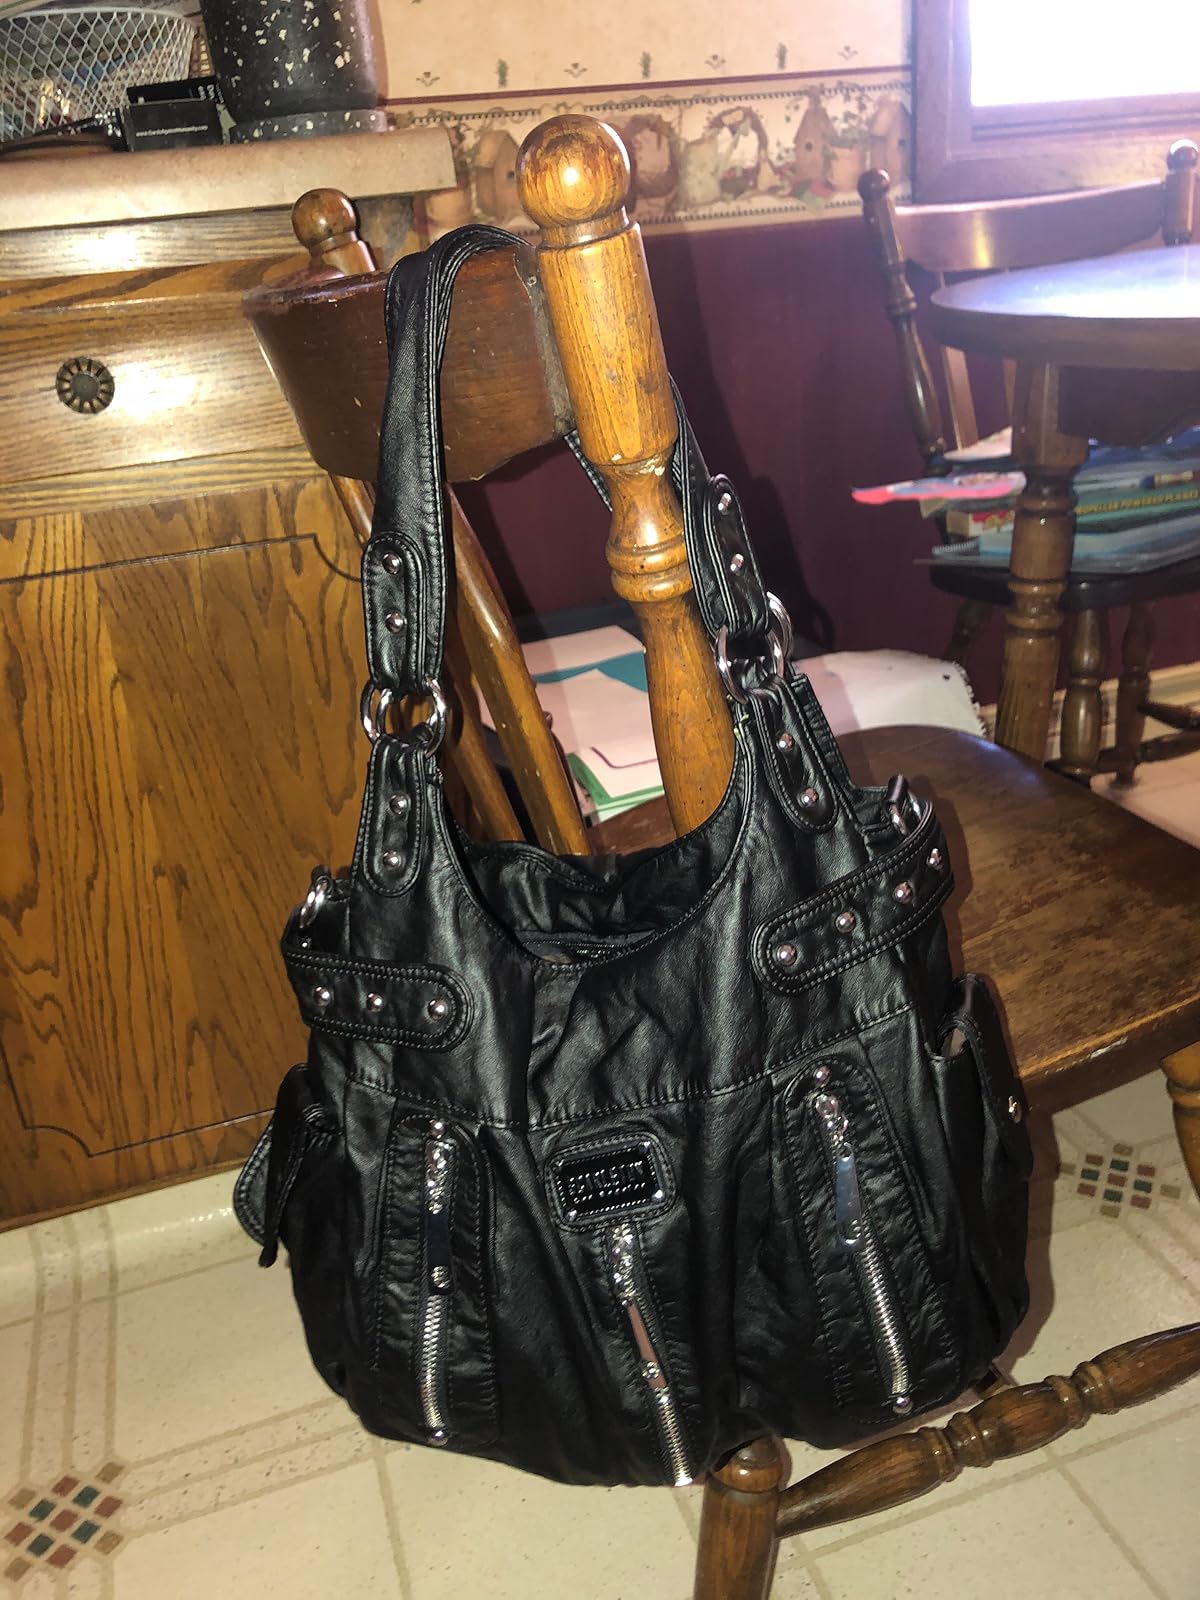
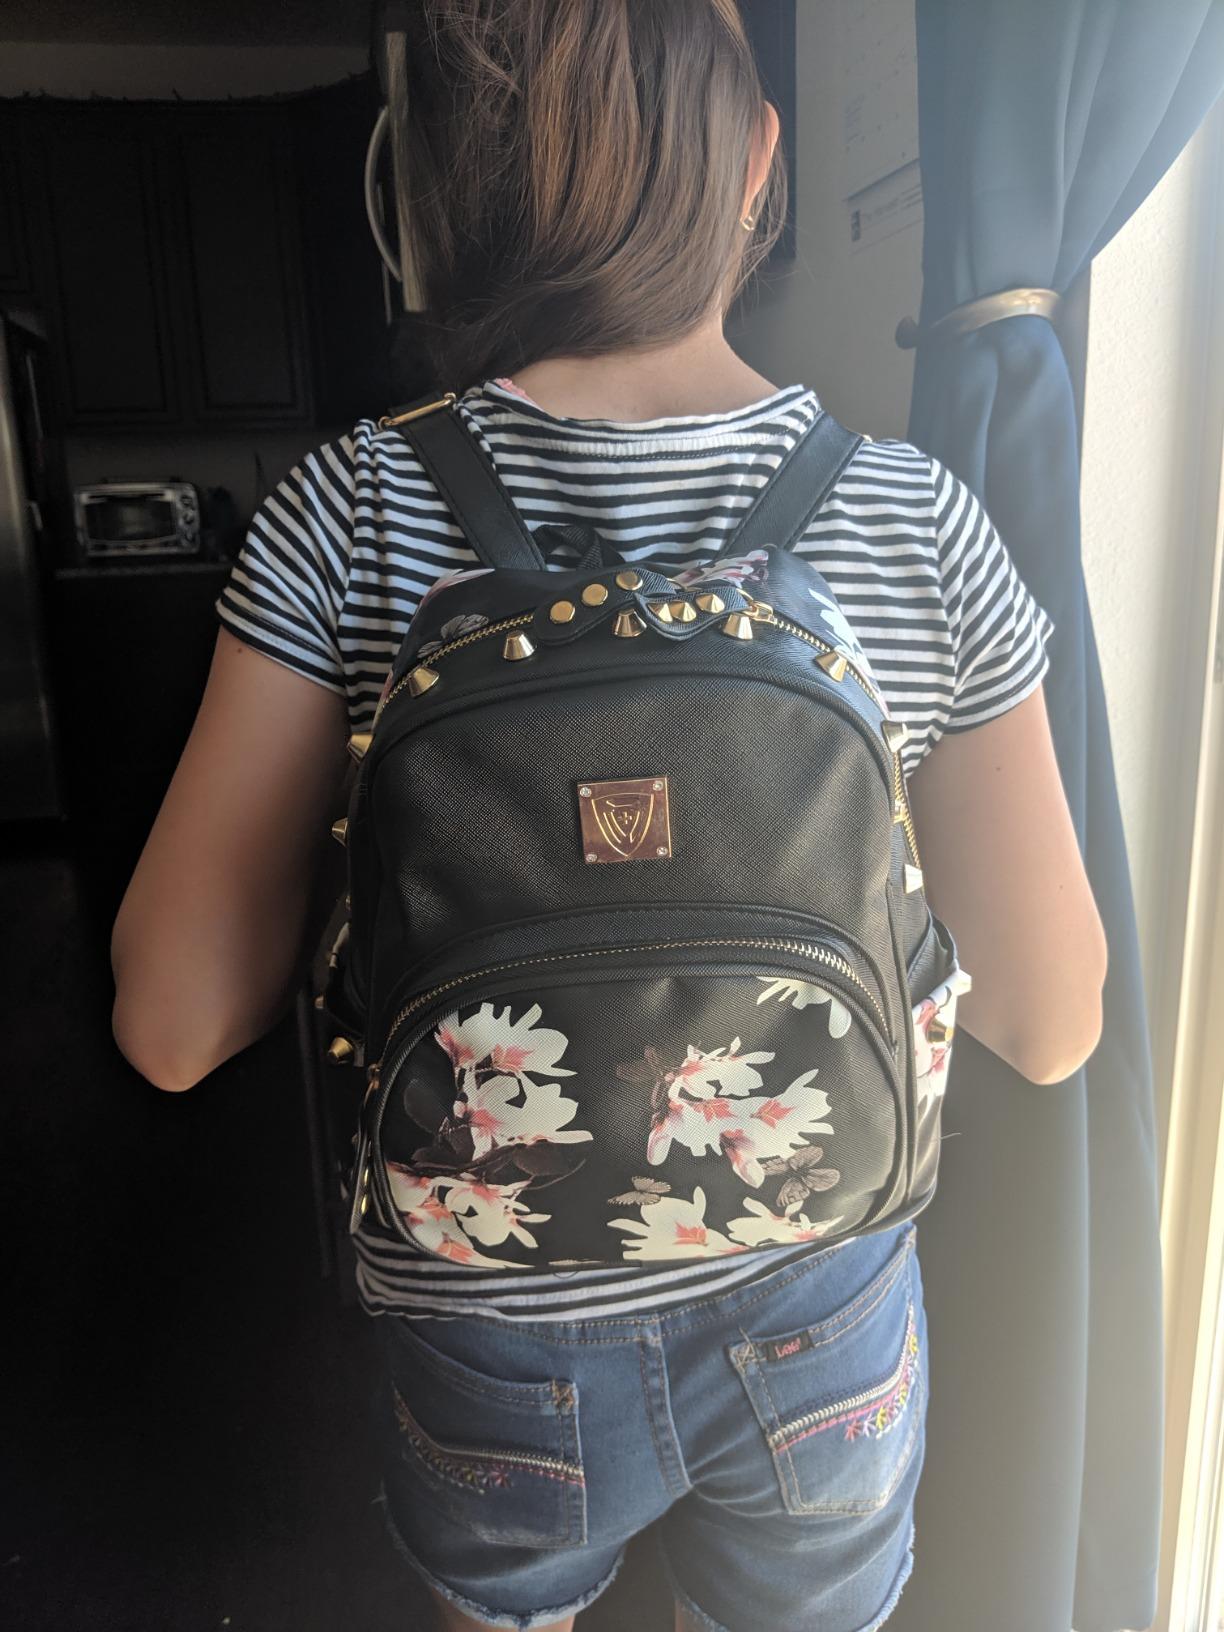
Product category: accessories_handbag
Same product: no